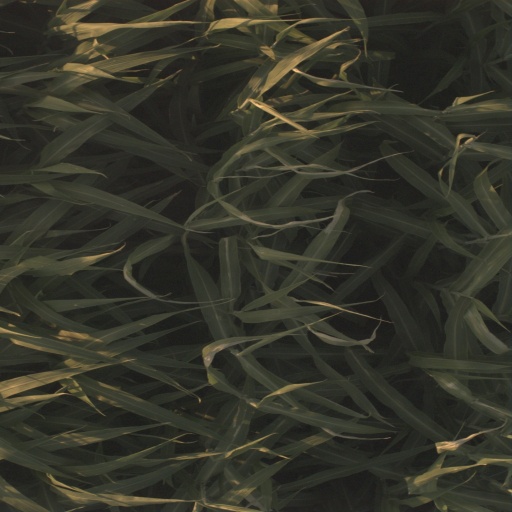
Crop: sorghum